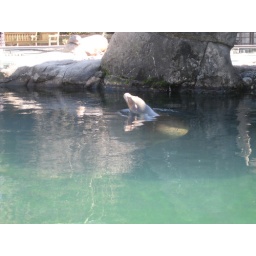
California sea lion in water